Angelo Emo

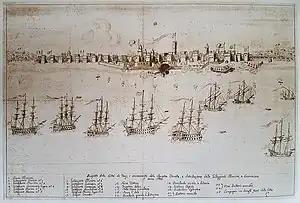
Sketch of the Venetian fleet bombarding Sfax

In 1763 Emo finally returned to the navy, being elected to the higher command rank of (rear admiral of the sailing fleet) and charged with anti-piracy operations in the Adriatic Sea. The election was not smooth, however: in the first election, the post was given to Alvise da Riva instead, and only when the latter resigned after finding conditions at sea too severe, was Emo elected to replace him. The reasons for the initial rebuff, which temporarily threw Emo into despair, are unclear. Da Riva may have enjoyed more political support, which he mobilized to gain the post, as a naval command could be a springboard for higher office. At the same time, Emo's cousin, Giacomo Nani, was , full admiral of the sailing fleet at the same time, and concerns may have existed about concentrating control of the navy in the hands of a single clan. Instead of directly proceeding to join the fleet at Corfu by sea, however, Emo travelled overland through Italy, visiting Florence, Rome, and Naples, where he was received by King Charles VII, before embarking at Otranto. During the next sixteen months of his tenure, Emo dedicated himself to escorting merchant vessels against pirate attacks. His main achievement was the recovery of two Venetian vessels and their entire cargo from the Dulcignoti, an achievement celebrated in the osella minted in that year (1765). In the same year Emo was promoted to (vice admiral of the sailing fleet).